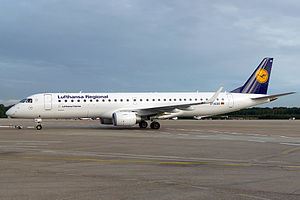
Embraer E-Jet
Lufthansa Cityline E195LR.
Embraer E-Jet er en serie af tomotorers jetfly produceret af Embraer i Brasilien. Den blev præsenteret ved Paris Air Show i 1999, og blev sat i serieproduktion i 2002.